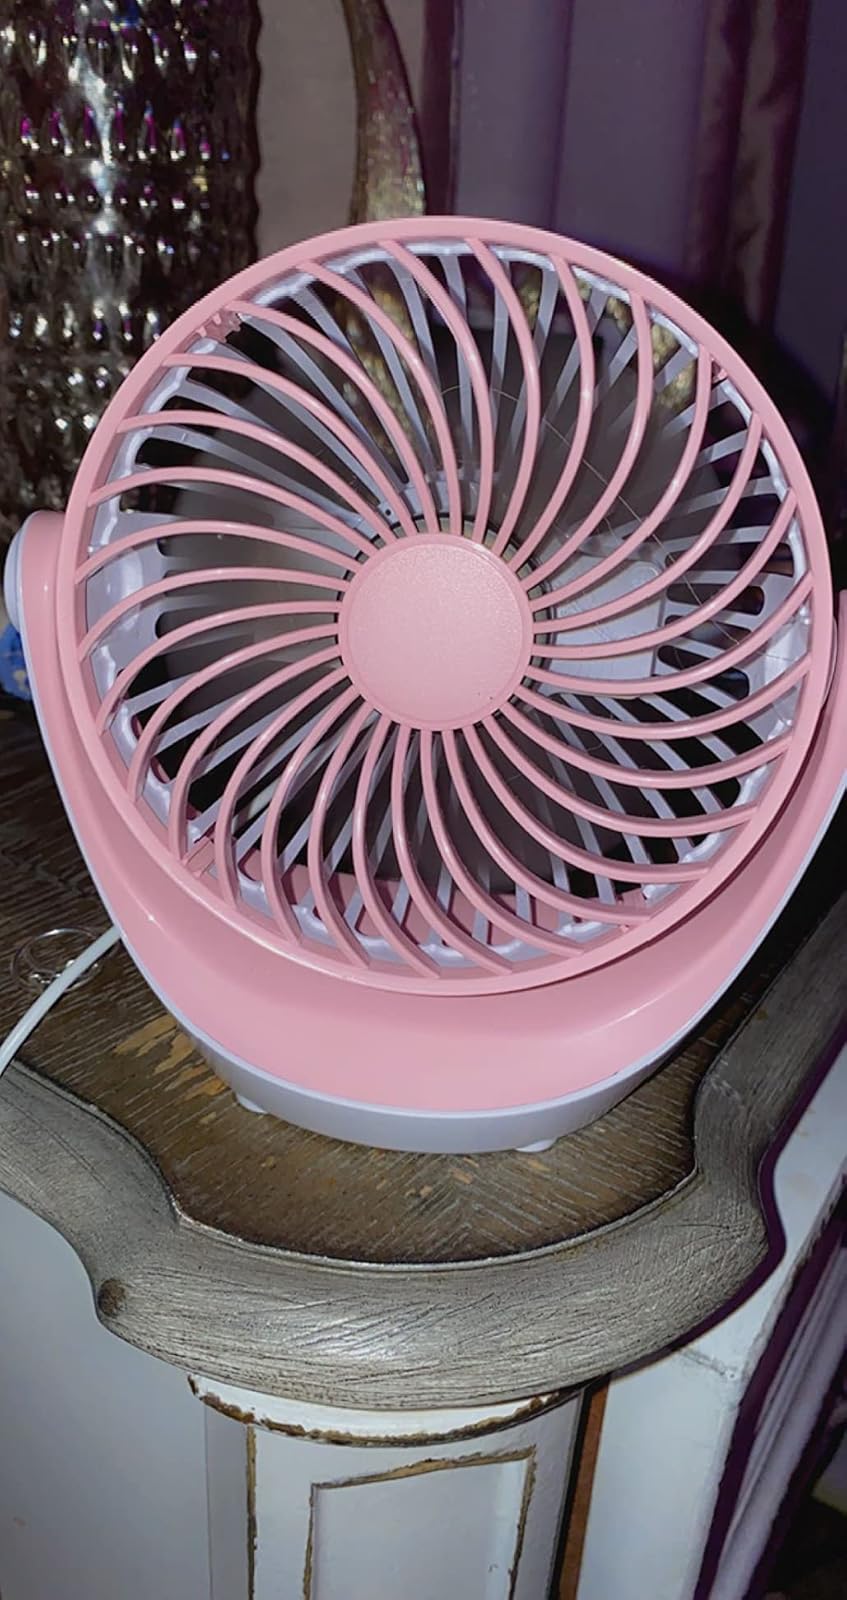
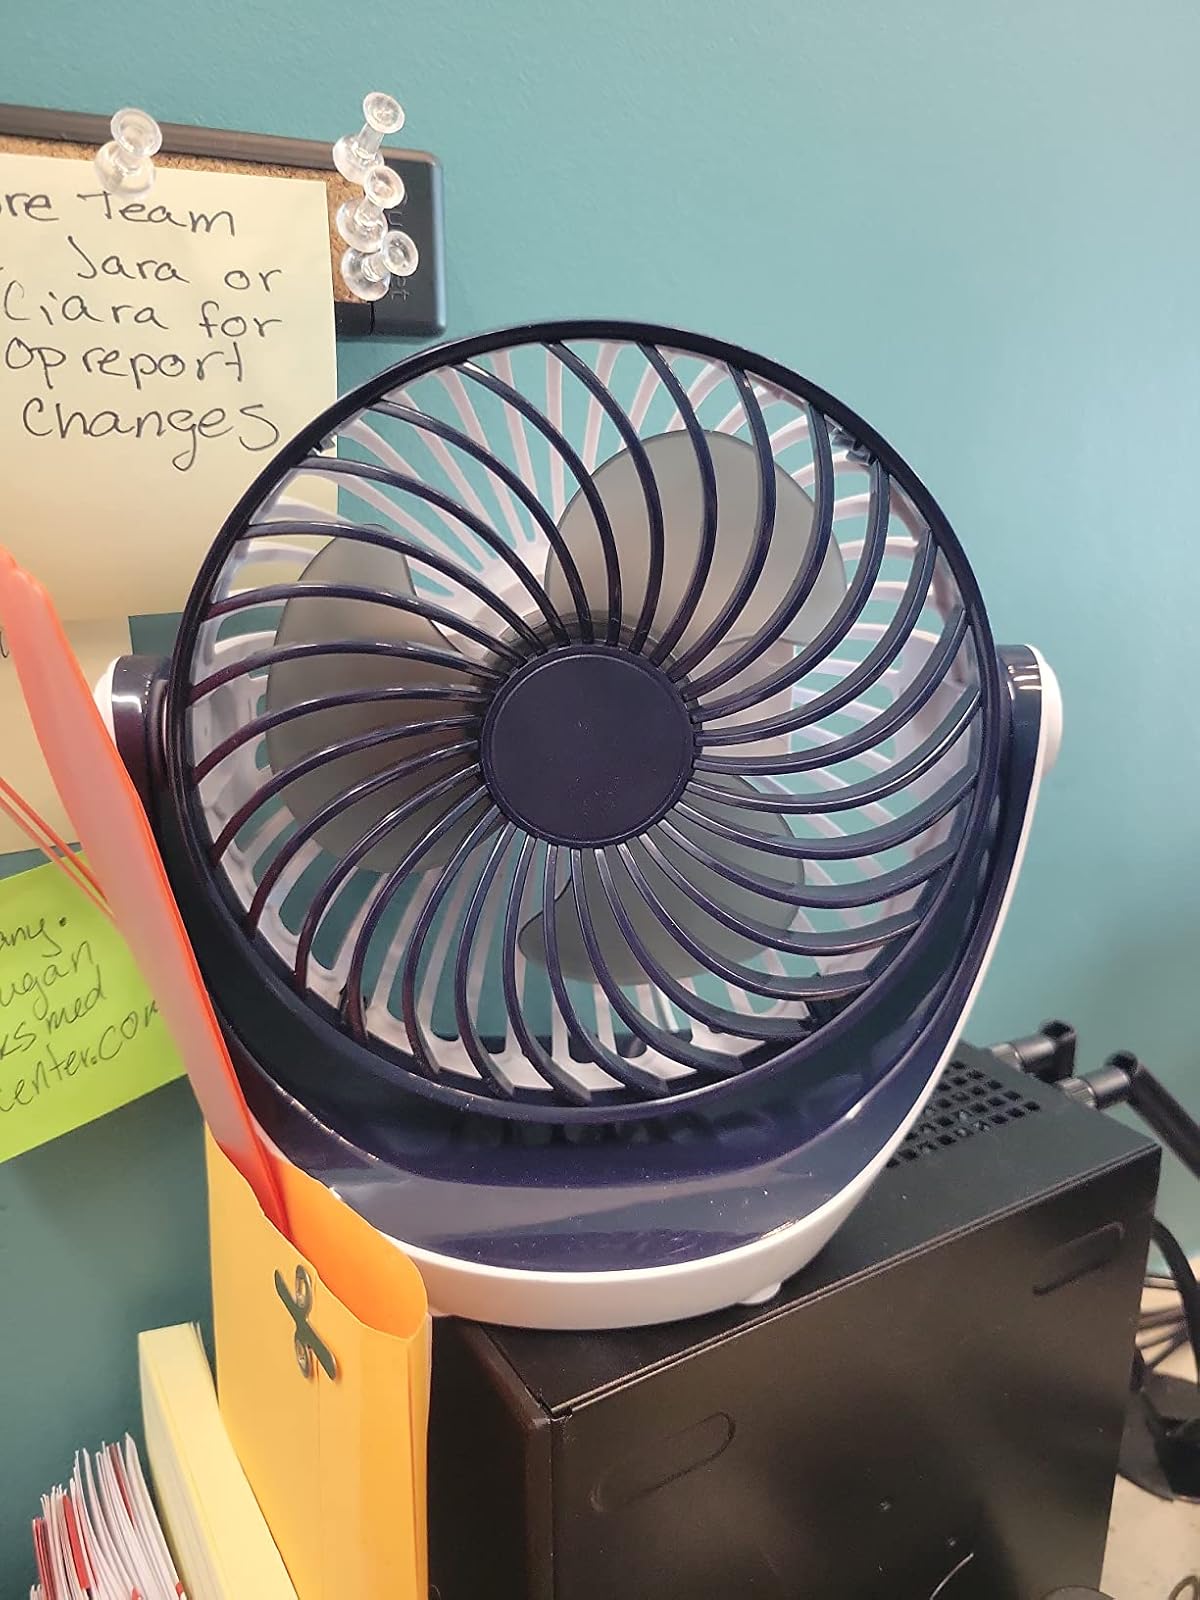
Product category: fan
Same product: no